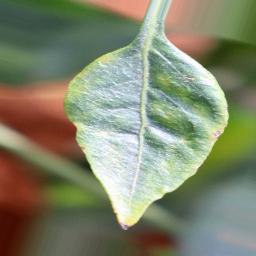
Label: healthy